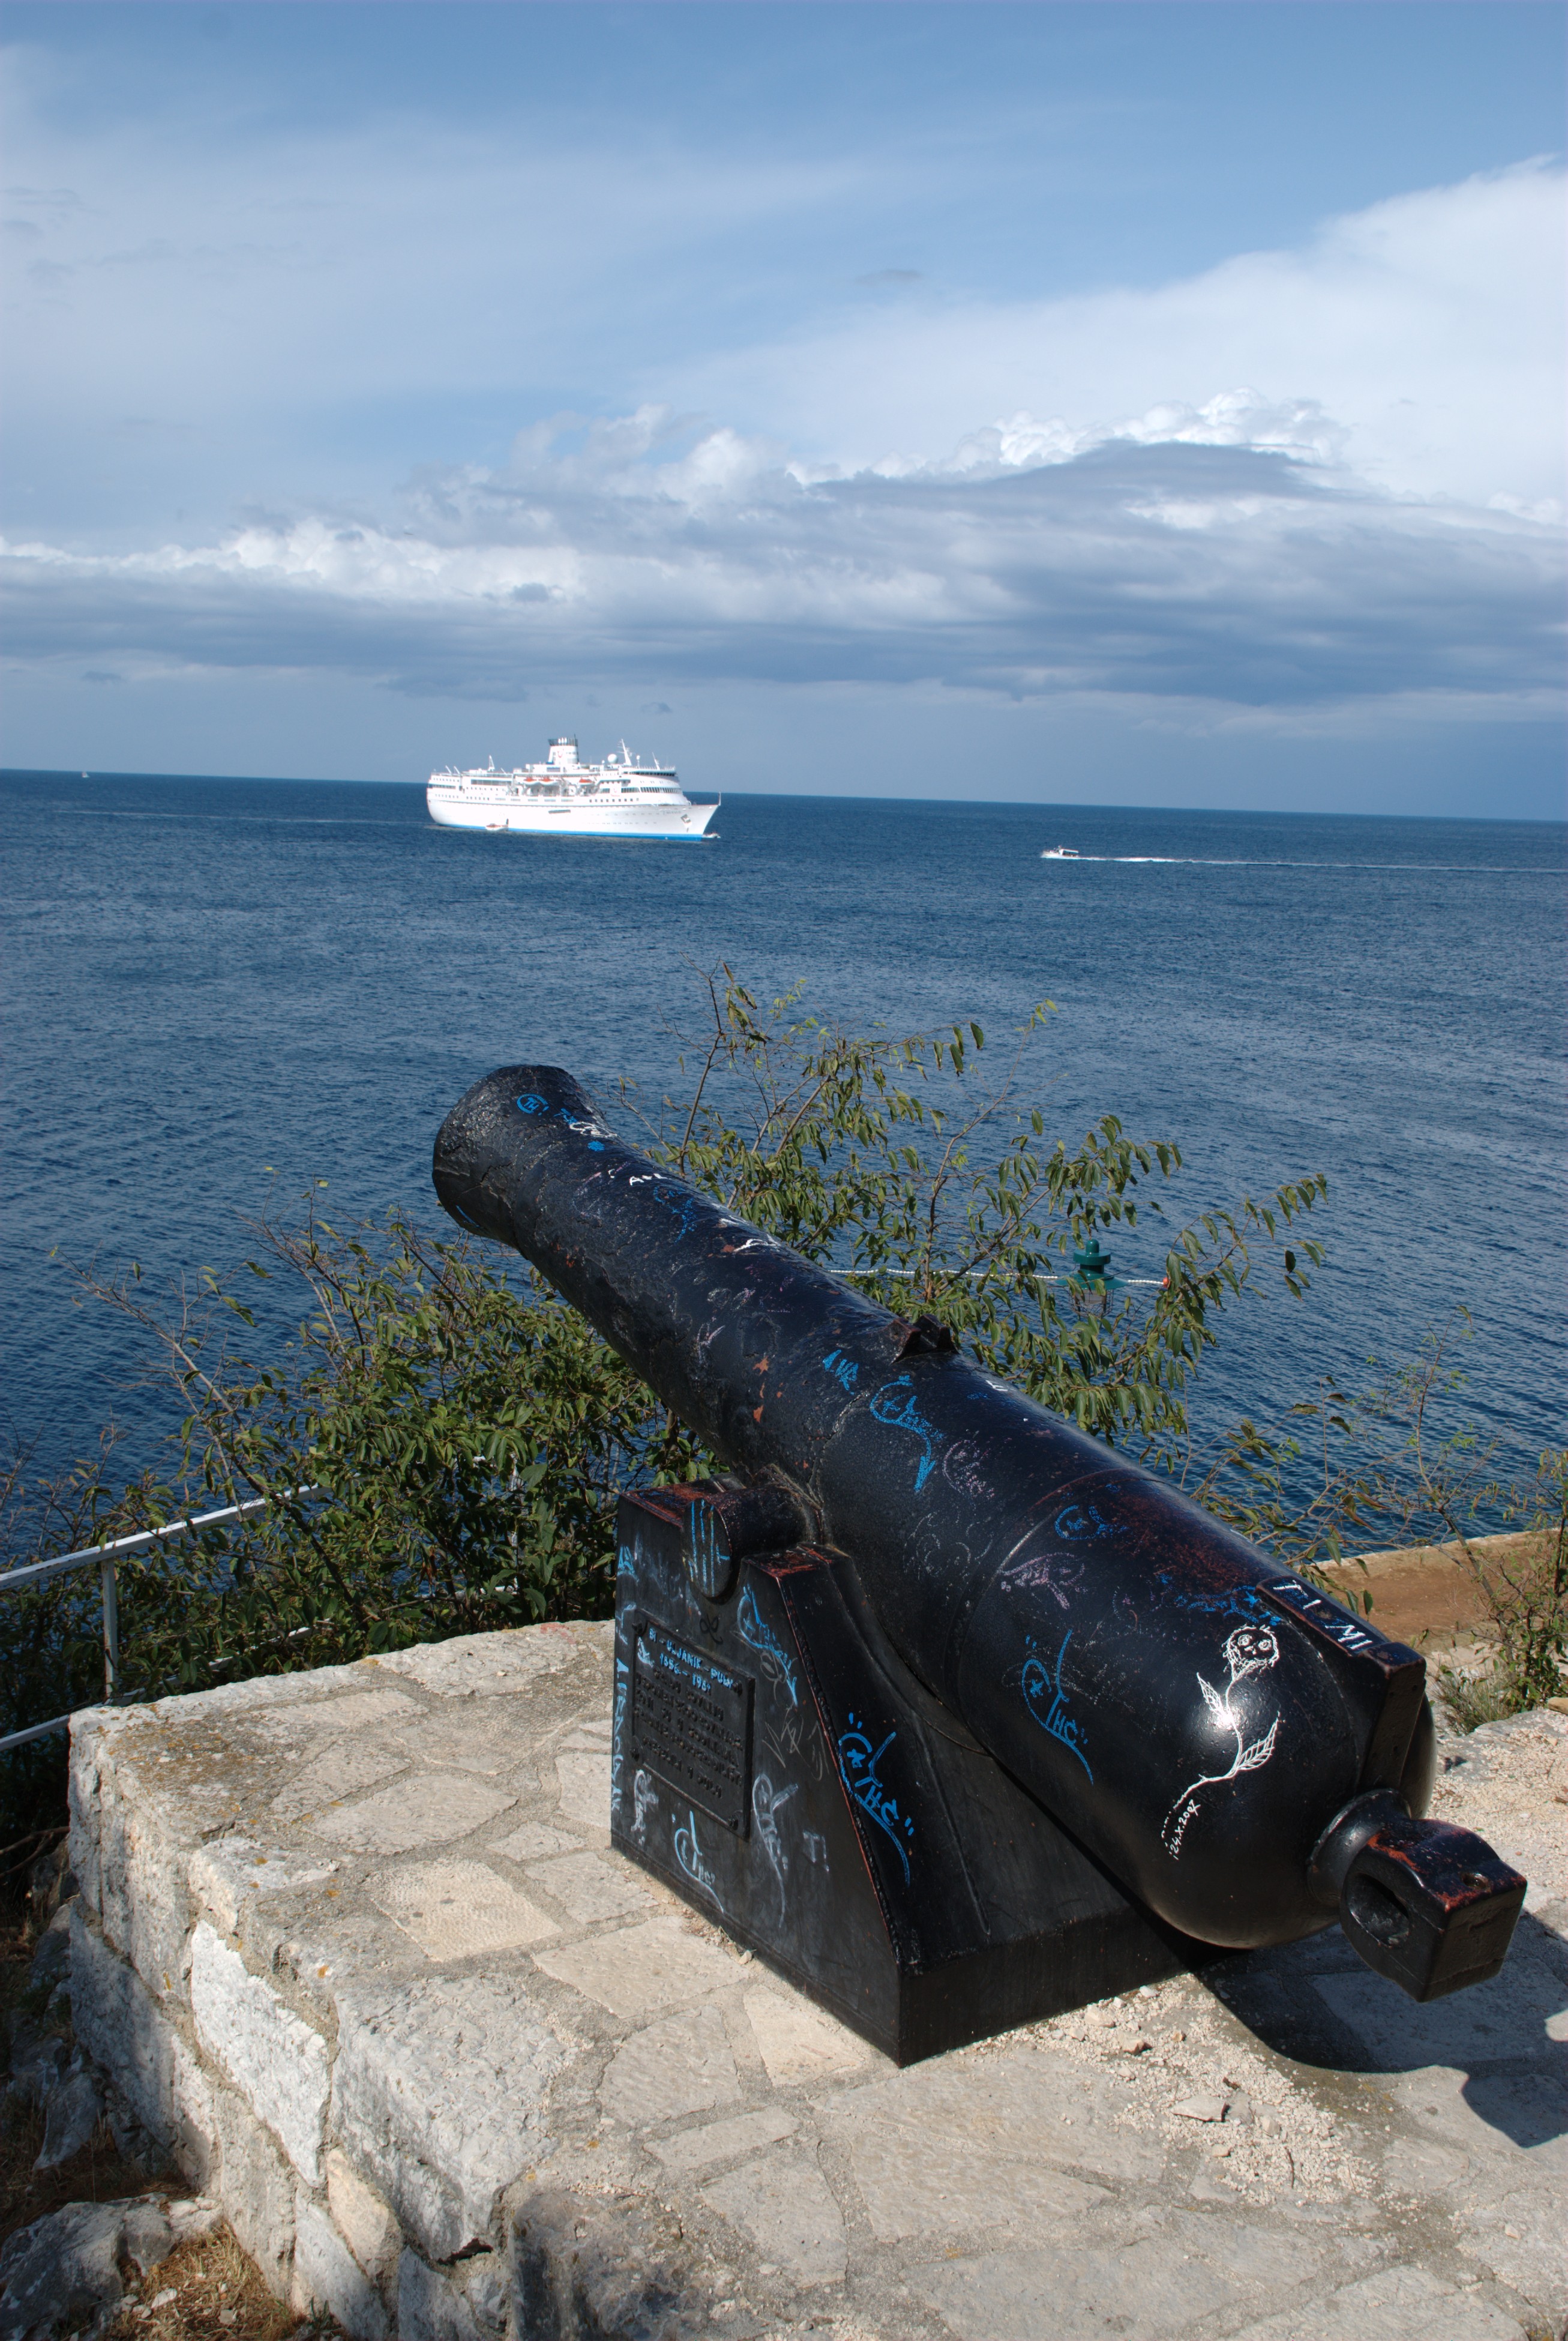
sea, coast, rock, ocean, boat, ship, europe, vehicle, blue, nikon, terrain, croatia, d80, watercraft, istria, cape, adriatic, supershot, nikond80, rovigno, rovinj, jadran, istra